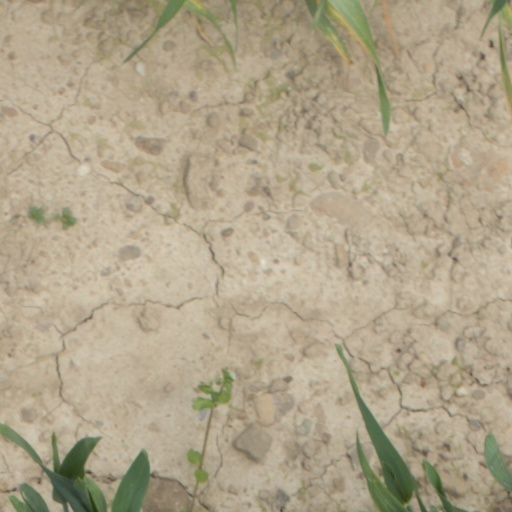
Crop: wheat